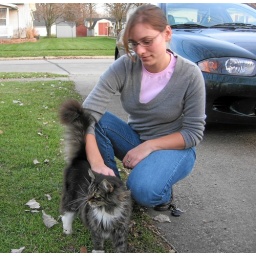
just a cute stray cat in the neighborhood....sure likes Gabrielle...and food too!!!!.